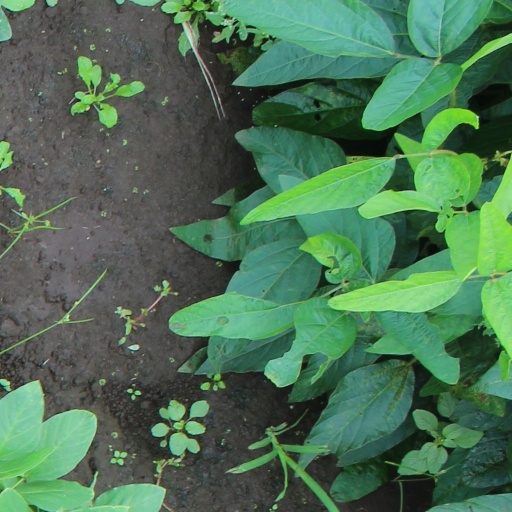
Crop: soybean